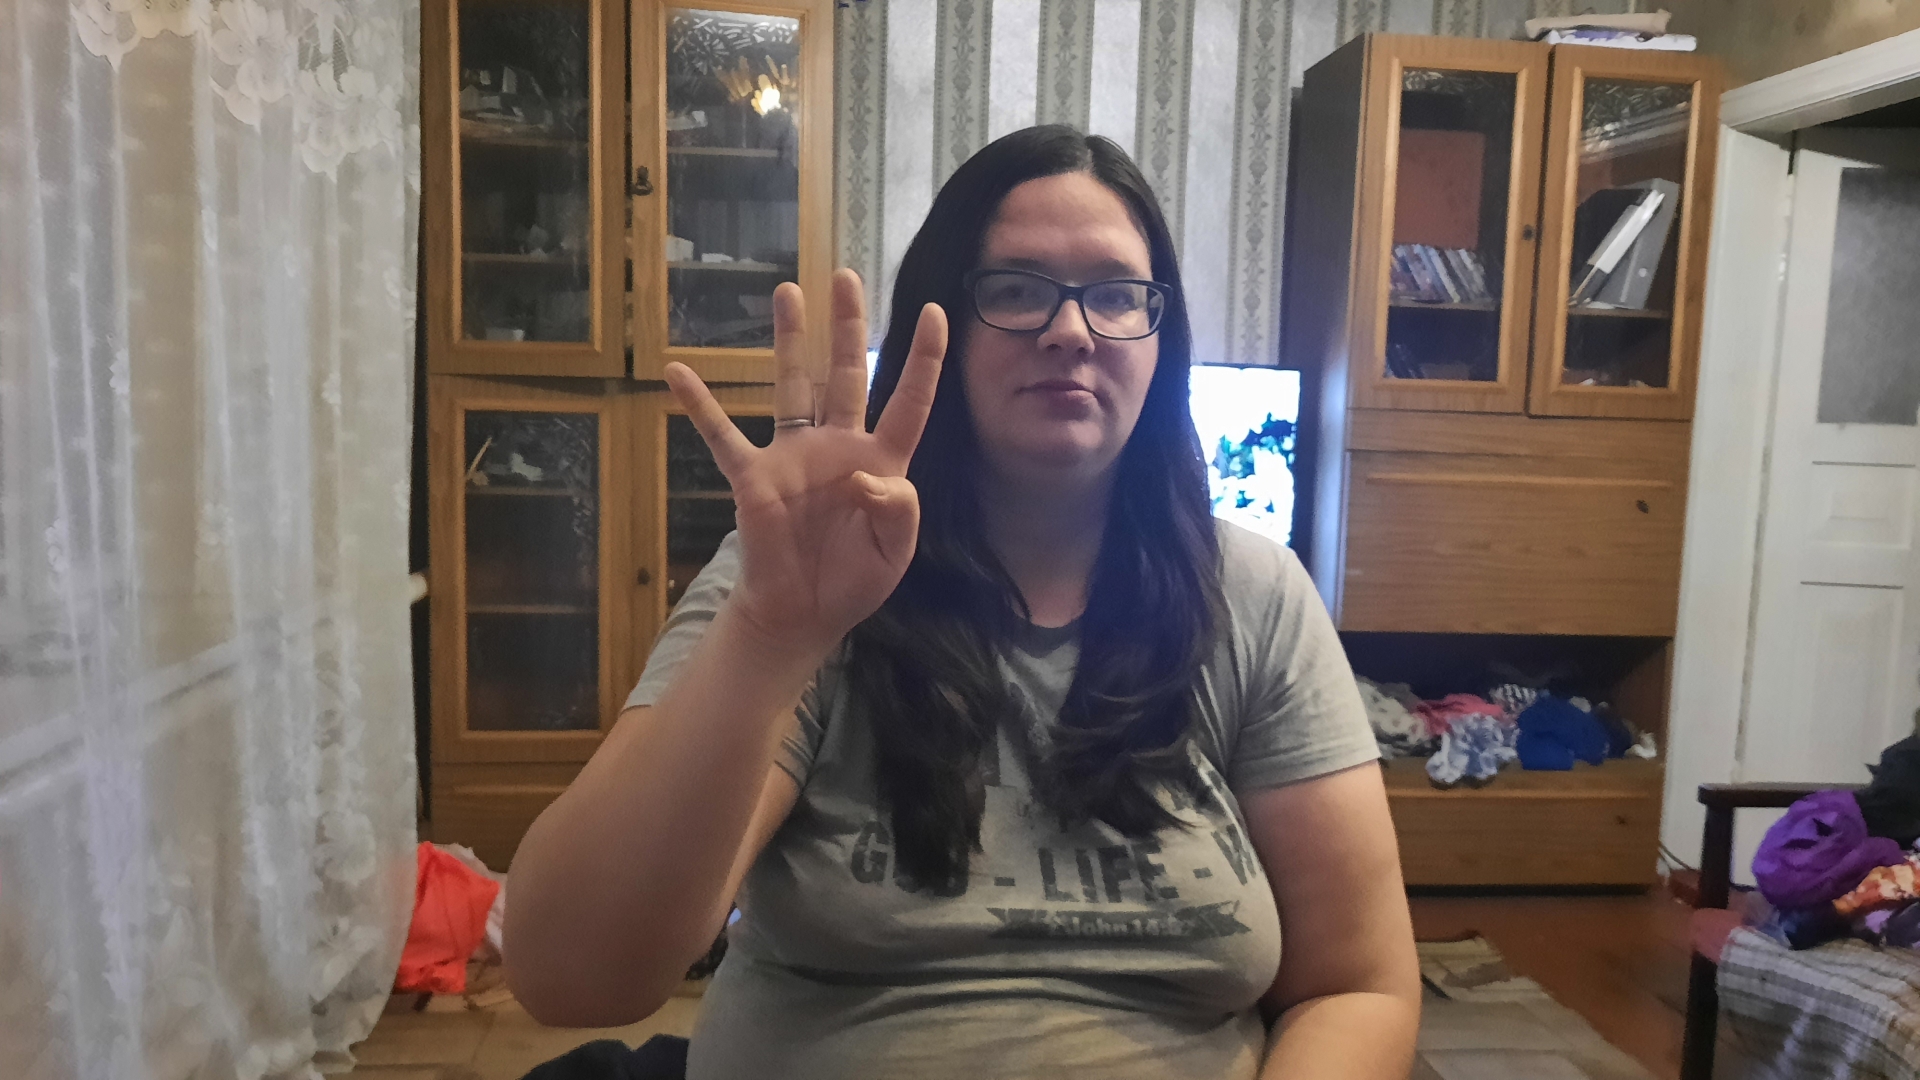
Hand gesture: four